The Skull (film)

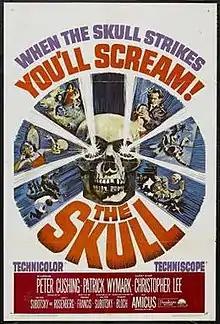
Theatrical release poster

The Skull is a 1965 British horror film directed by Freddie Francis for Amicus Productions, and starring Peter Cushing and Christopher Lee, Patrick Wymark, Jill Bennett, Nigel Green, Patrick Magee and Peter Woodthorpe. The script was written by Milton Subotsky from a short story by Robert Bloch, "The Skull of the Marquis de Sade".